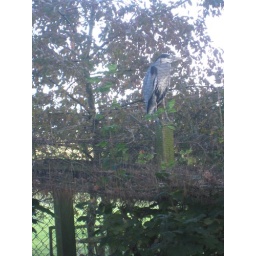
The blue heron on a post in the bird park at Harewood House